Peter Mulvey

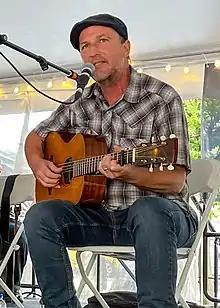
Mulvey at the New Bedford Folk Festival in 2022

Peter Mulvey (born September 6, 1969) is an American folk singer-songwriter based in Milwaukee, Wisconsin. Since the early 1990s, he has developed a strong national following in the indie folk/rock scene through his relentless touring and critically acclaimed albums. Starting his musical career in Milwaukee while at Marquette University, he honed his performing skills while traveling in Dublin, Ireland. He later spent several years in Boston, where he frequently performed in the city's subway system. He is best known for his warmly wry songwriting and his intense percussive guitar style.